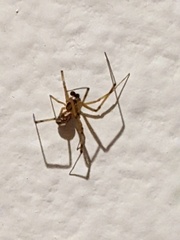
Species: Lactrodectus_hesperus